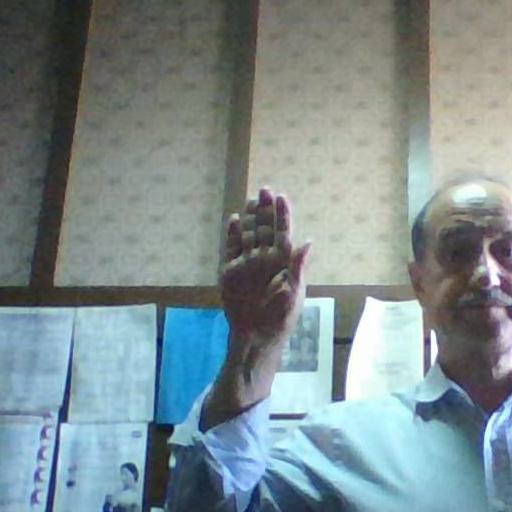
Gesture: stop